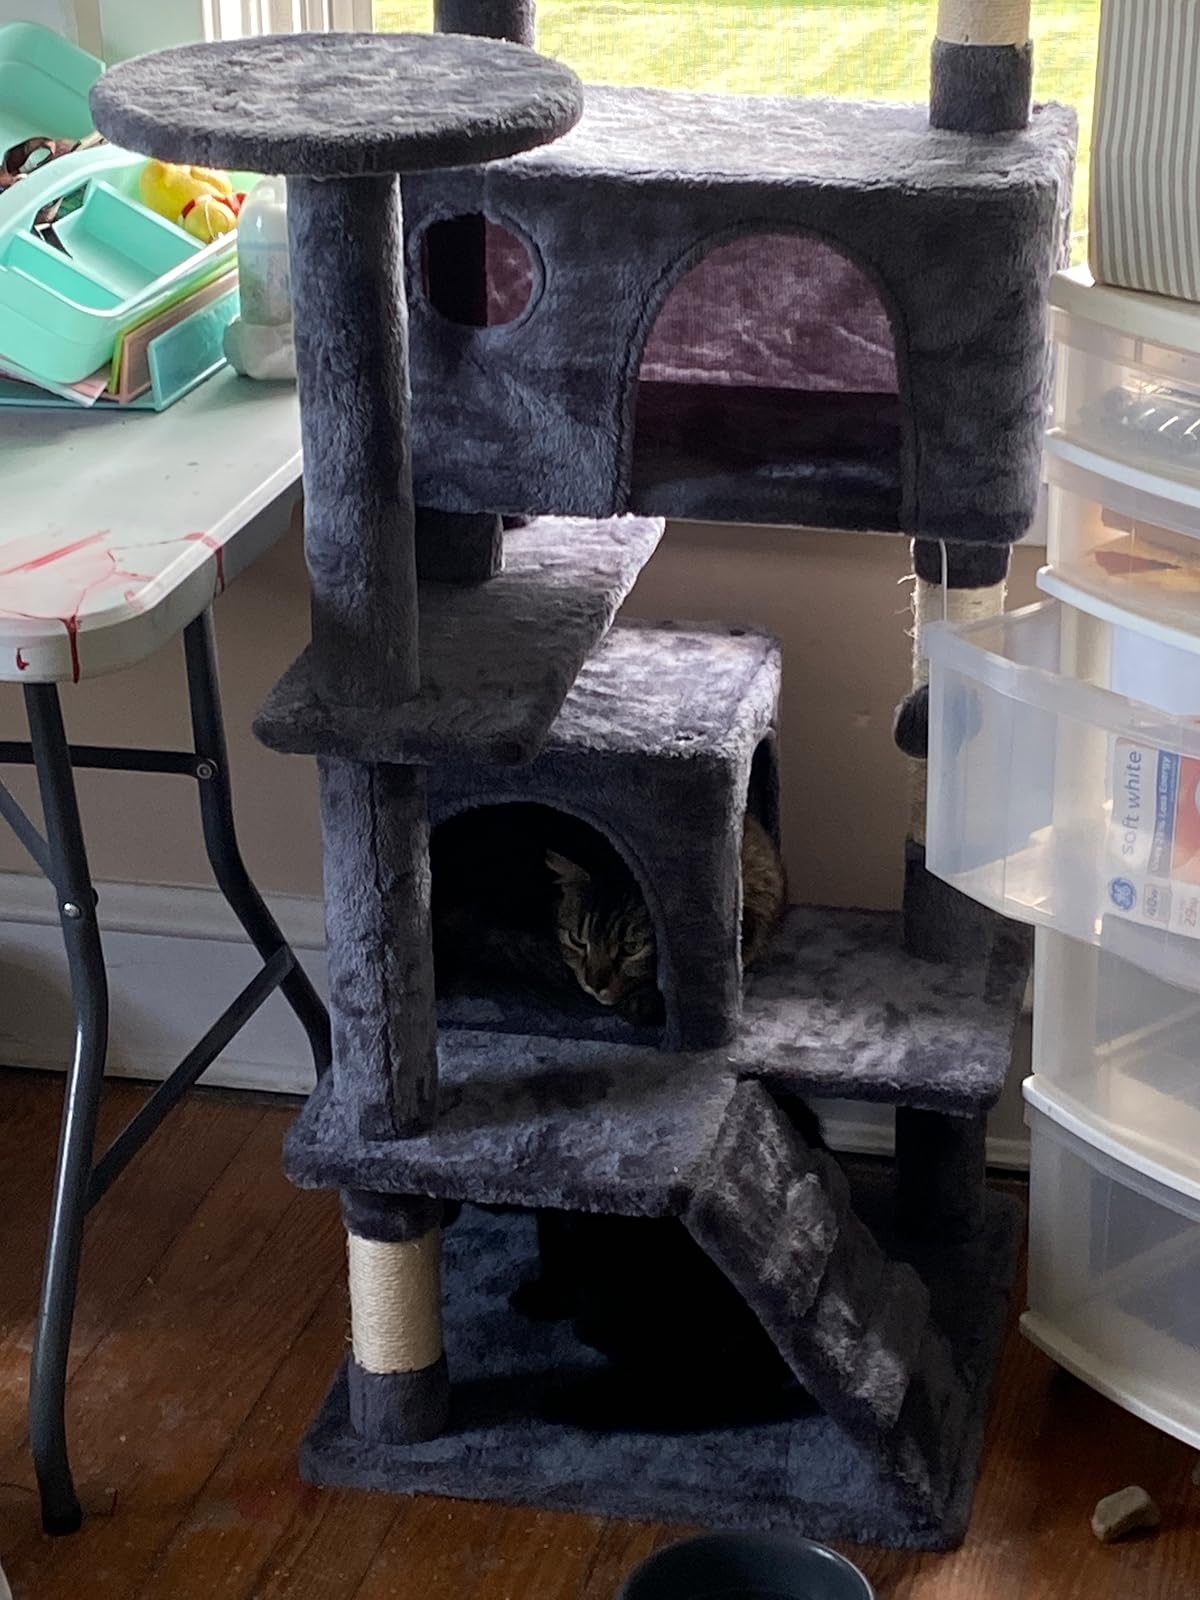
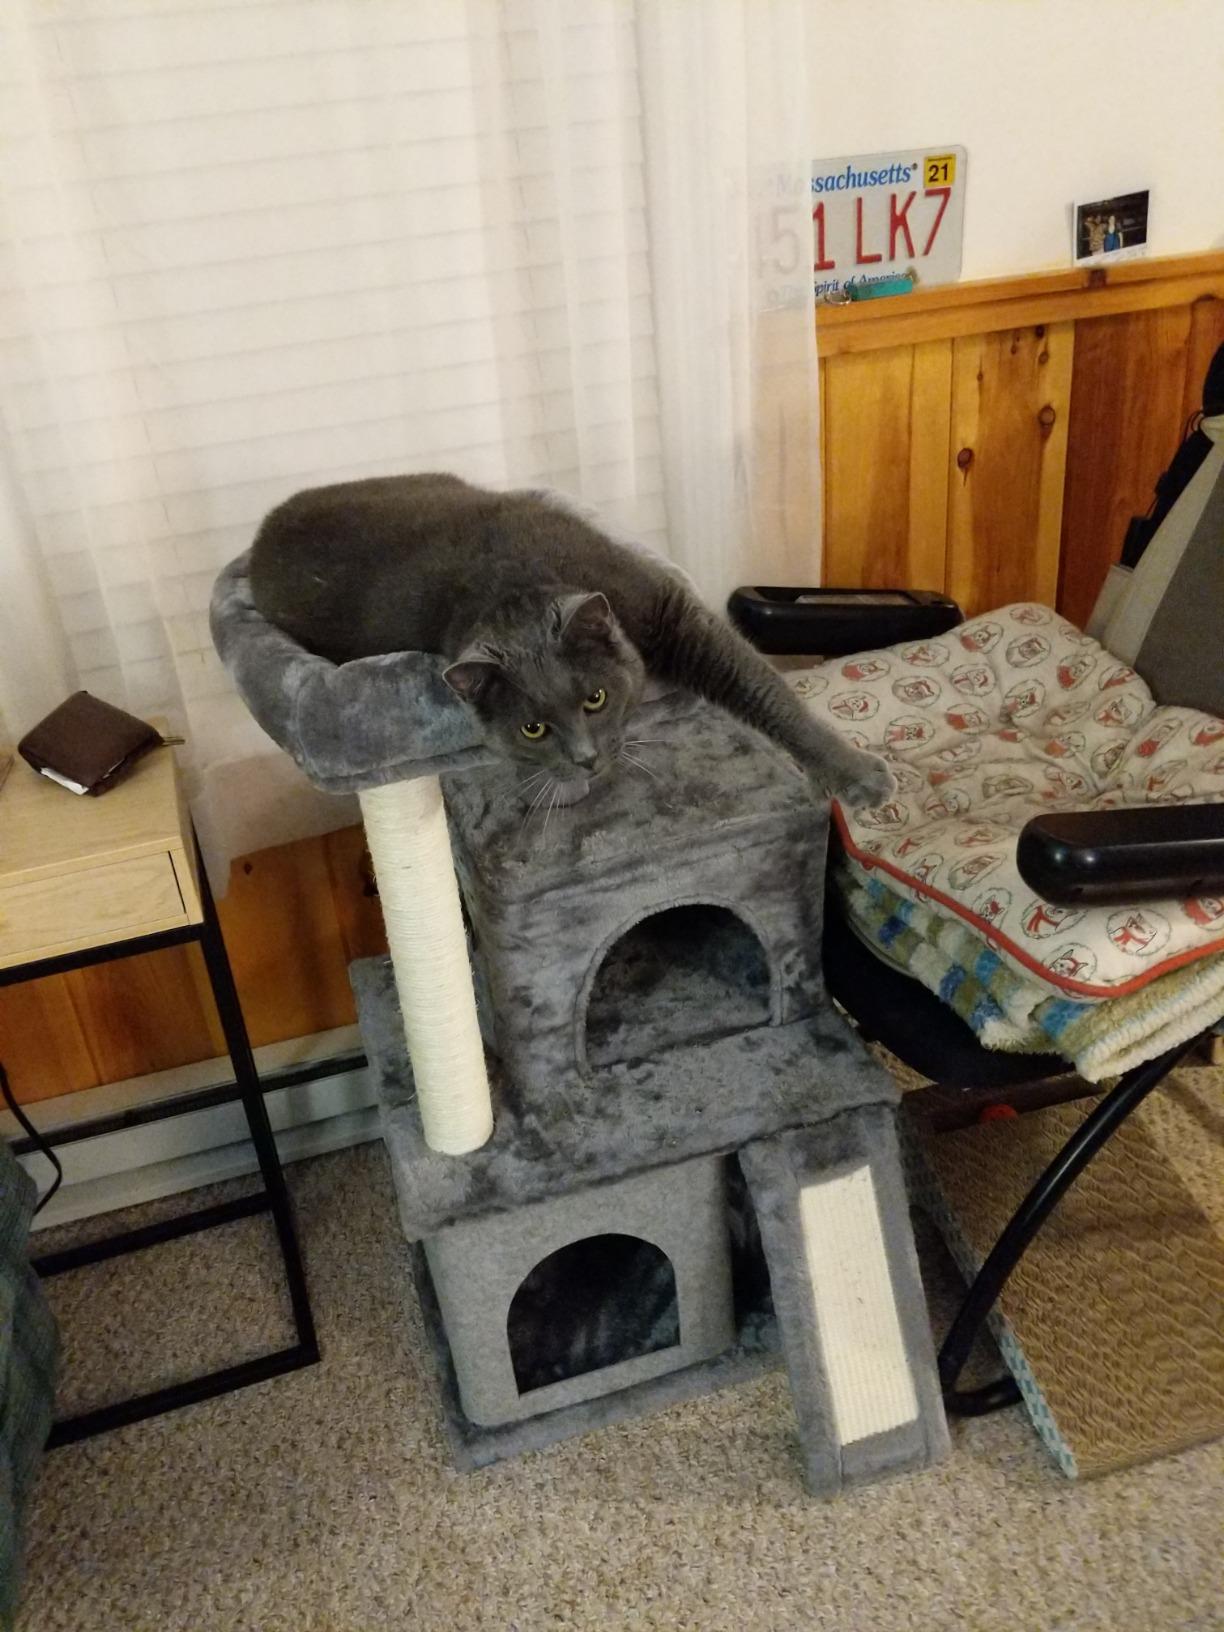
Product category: items_cat tree
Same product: no